Warrawoona Group

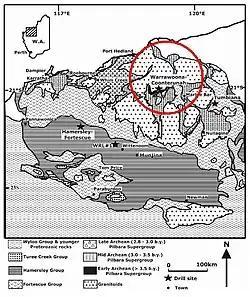
Warrawoona and Western Australia showing geological classification

The Warrawoona Group is a geological unit in Western Australia containing putative fossils of cyanobacteria cells. Dated 3.465 Ga, these microstructures, found in Archean chert, are considered to be the oldest known geological record of life on Earth.